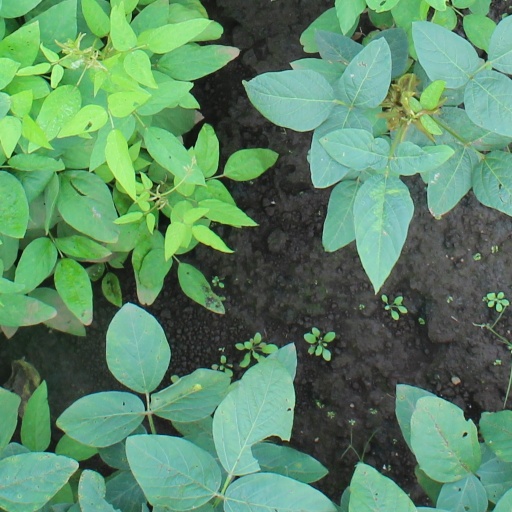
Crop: soybean